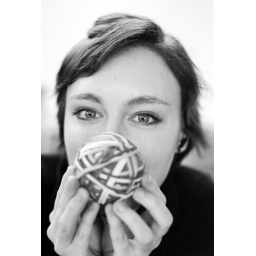
(probably would be more compelling NOT in black and white, since the rubberband ball was brightly colored.)